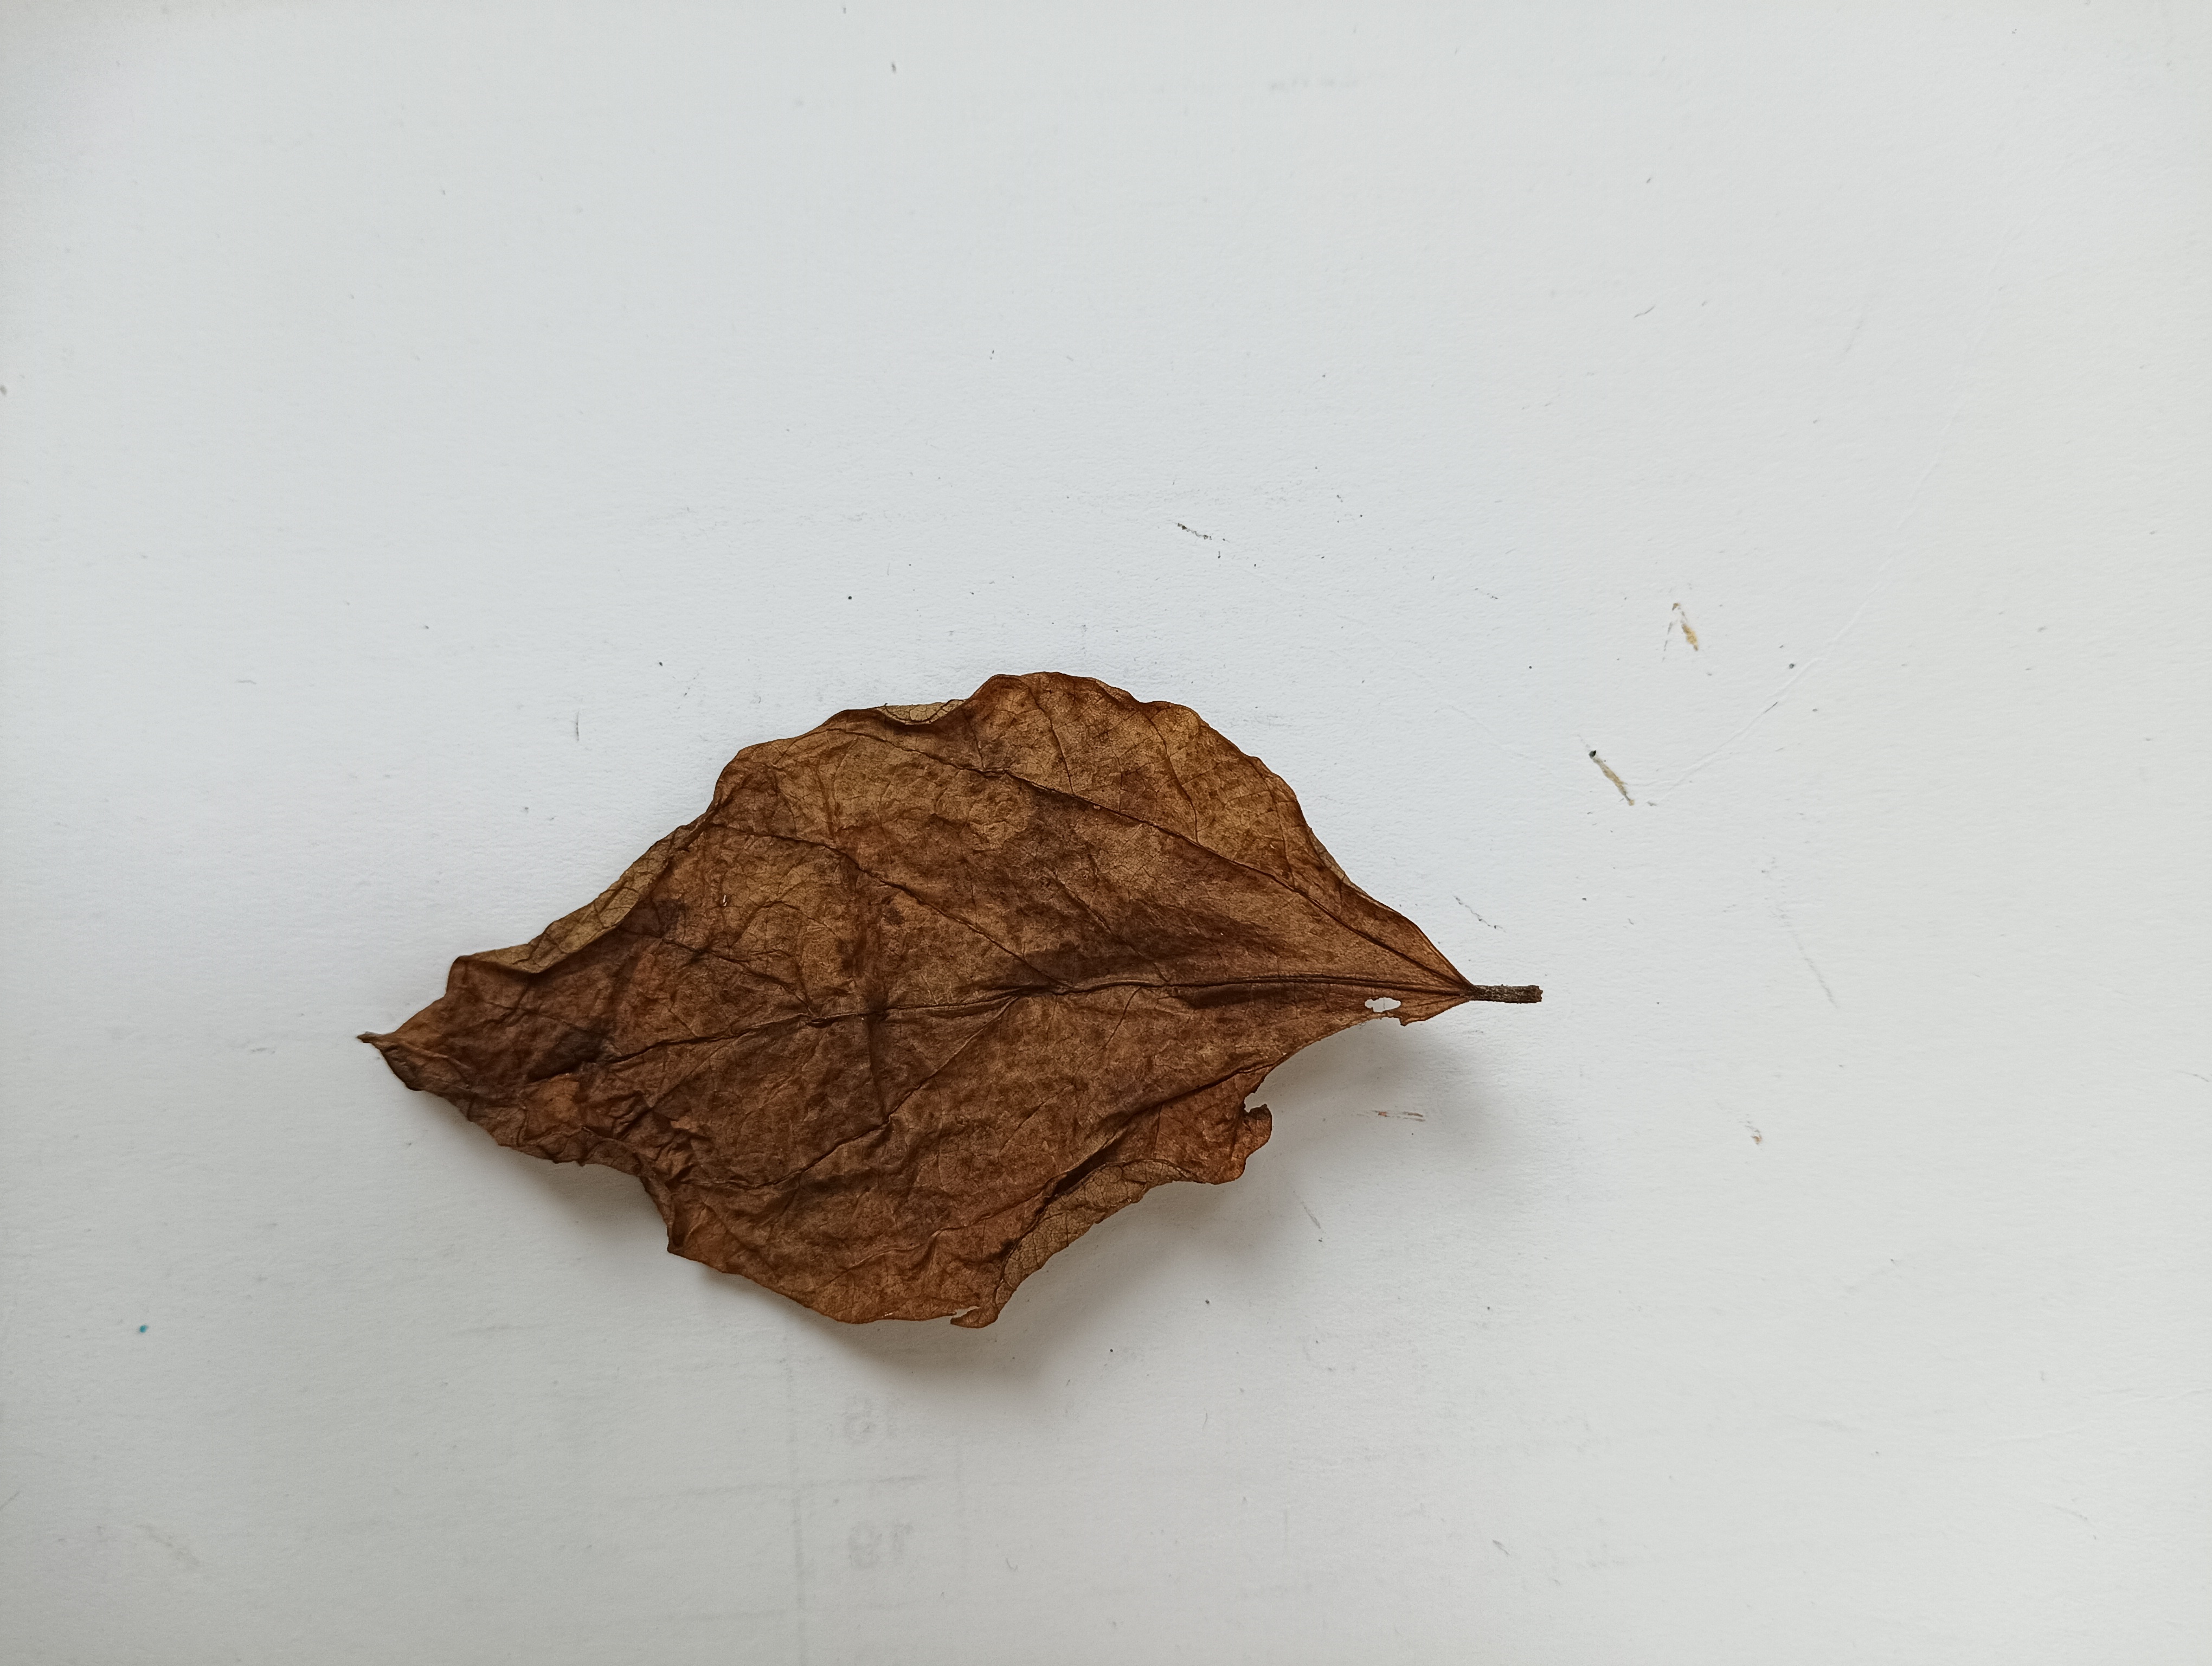
Label: Dry_leaf